Beyond the Sierras

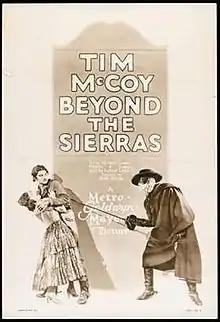
Theatrical release poster

Beyond the Sierras is a 1928 American silent Western film directed by Nick Grinde and written by Robert Lord. The film stars Tim McCoy, Sylvia Beecher, Roy D'Arcy, Polly Moran, Richard Neill and J. Gordon Russell. The film was released on September 15, 1928, by Metro-Goldwyn-Mayer.